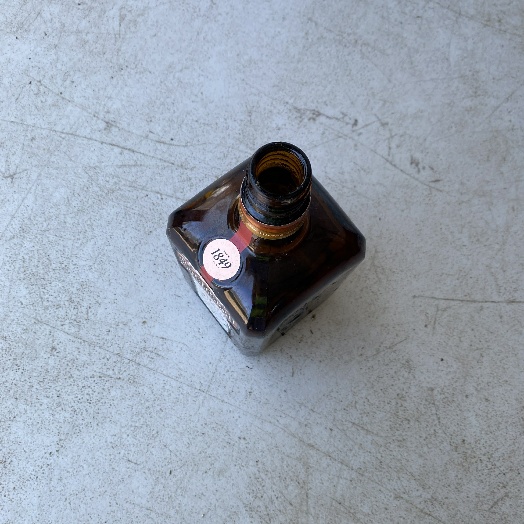
Label: Glass